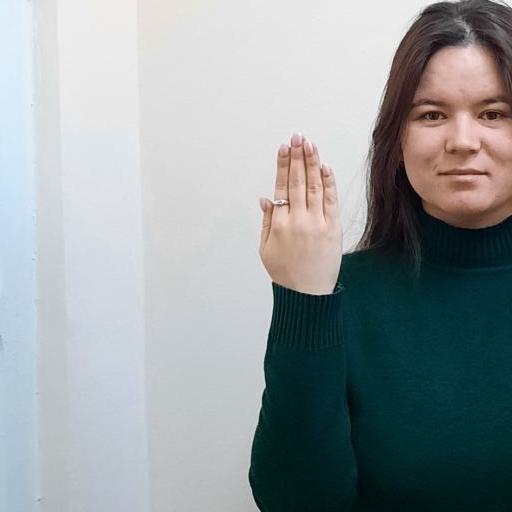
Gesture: stop_inverted